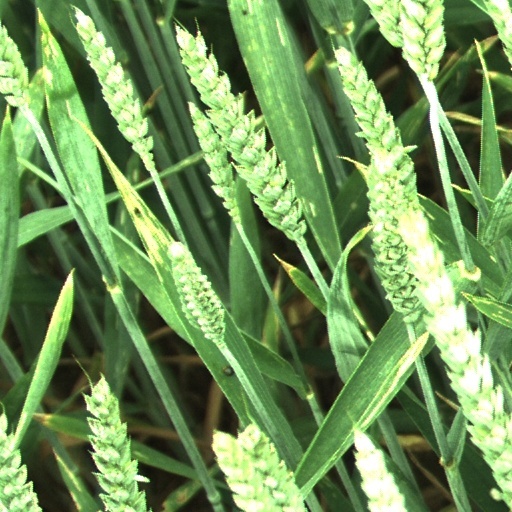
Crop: wheat